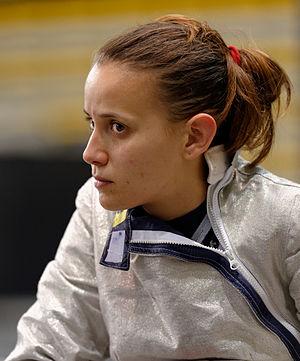
L'Italienne Irene Vecchi pendant le sabre féminin par équipes aux championnats d'Europe d'escrime au Rhénus Sport de Strasbourg, le 13 juin 2014.
Irene Vecchi est une escrimeuse italienne, spécialiste du sabre.